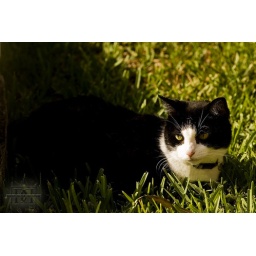
cat in the grass